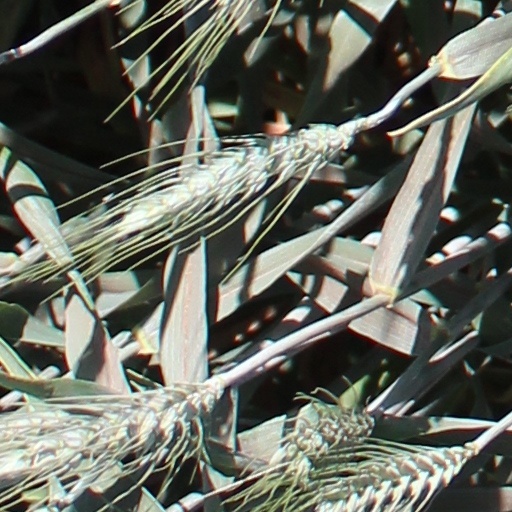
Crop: wheat